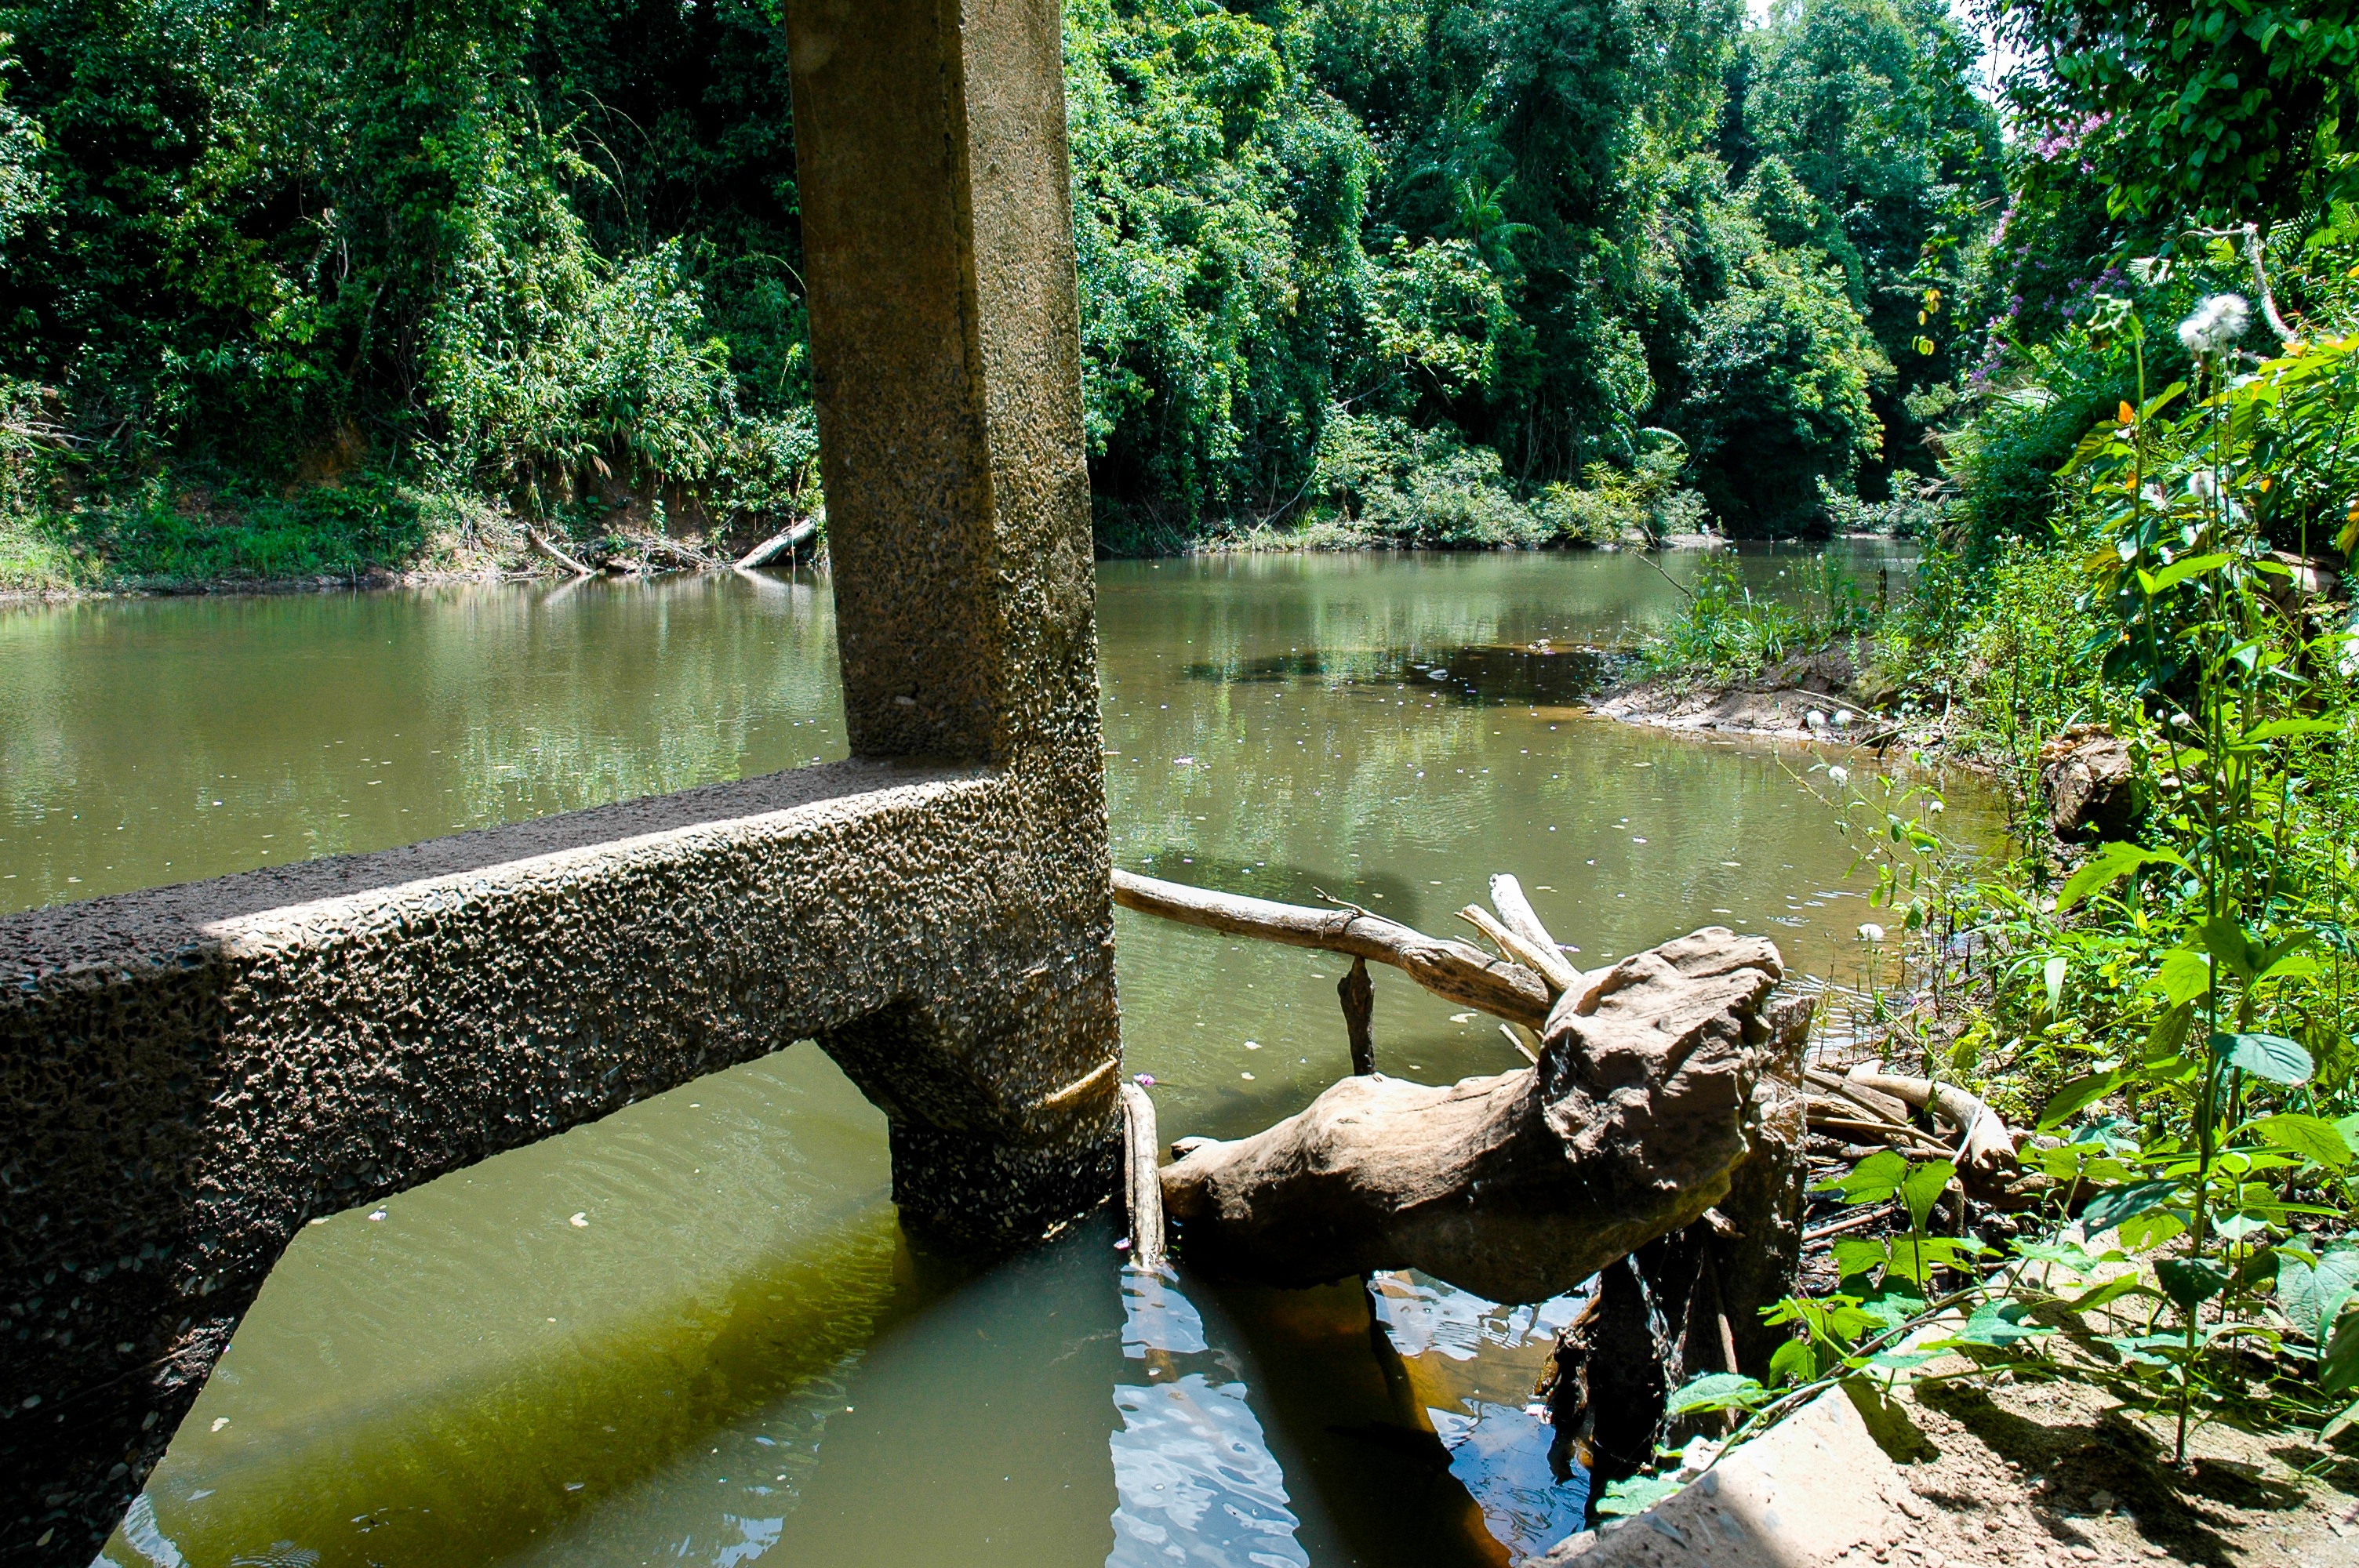
tree, water, river, pond, stream, vehicle, jungle, waterway, rainforest, habitat, river landscape, fish pond, of the bridge